Ruth MacLeod

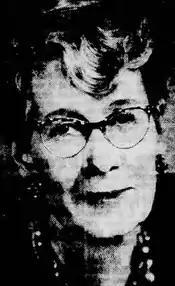
Ruth MacLeod, from a 1964 newspaper.

Ruth Isabel MacLeod (December 29, 1903 – February 22, 1990) was an American writer in the romance genre, especially in the subcategories of gothic and nurse romances.